H. G. van de Sande Bakhuyzen

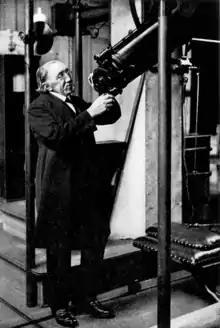
van de Sande Bakhuyzen at Leiden Observatory in 1908.

He became director of the Leiden Observatory in 1872 upon the death of Frederik Kaiser. He retired in 1908. Van de Sande Bakhuyzen became member of the Royal Netherlands Academy of Arts and Sciences in 1872.